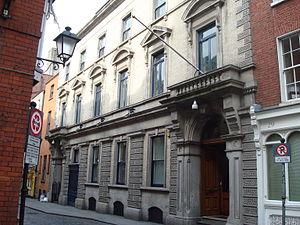
Irish Stock Exchange est la Bourse de Dublin en Irlande.
Euronext est la principale place boursière de la zone euro avec plus de 1 300 émetteurs représentant une capitalisation boursière totale de 3 800 milliards d’euros, dont 25 valeurs phares composant l’indice de référence Euro Stoxx 50 et une clientèle nationale et internationale.